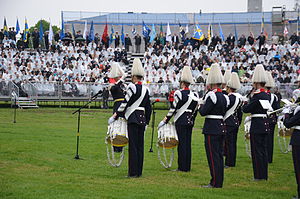
Veterandagen (Sverige)
Veterandagen 2013 med hedersläktaren och Sjöhistoriska museet i fonden.
Veterandagen den 29. maj er en officiel flagdag i Sverige. En årlig ceremoni afholdes denne dag til minde for krigsveteraner, som finder sted ved veteranmindesmærket Restare og FN-monumentet i nærheden af Sjöhistoriska museet i Norra Djurgården i Stockholm. Formålet er at hædre personel som deltager eller har deltaget i nationale, internationale og humanitære operationer, samt at højtideligholde mindet om de sårede og omkomne.